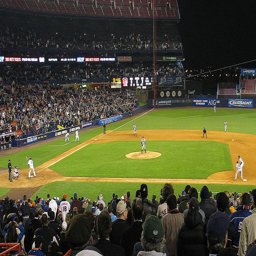
A crowded baseball stadium with baseball players on the field.
A group of people that are watching a baseball game.
baseball players in a baseball diamond waiting for the pitch
The large crowd watches as the pitcher prepares to throw a baseball.
A baseball stadium with a full crowd watching